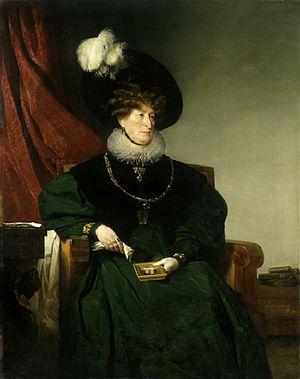
Bernhard, baron von Eskeles, est un banquier autrichien, juif de cour de l'empereur d'Autriche.